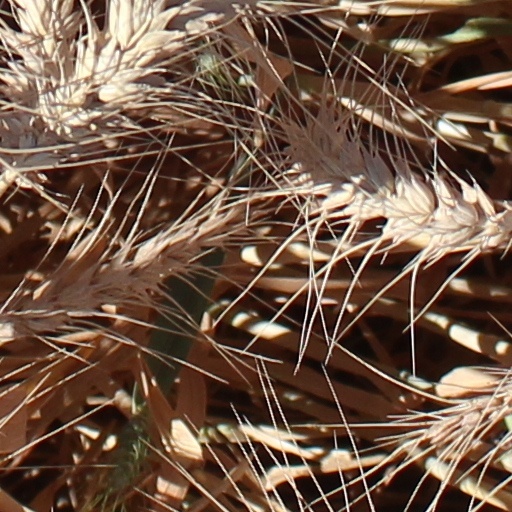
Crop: wheat